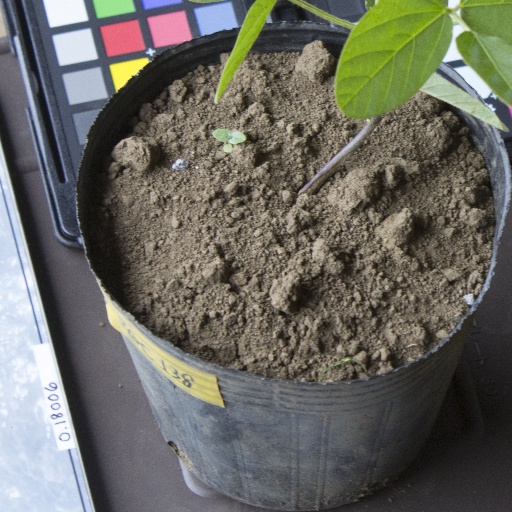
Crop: soybean